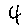
Label: 4